International Sustainability Standards Board

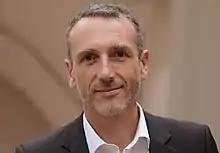
Emmanuel Faber is the first chair of the ISSB.

The International Sustainability Standards Board (ISSB) is a standard-setting body established in 2021–2022 under the IFRS Foundation, whose mandate is the creation and development of sustainability-related financial reporting standards to meet investors' needs for sustainability reporting.